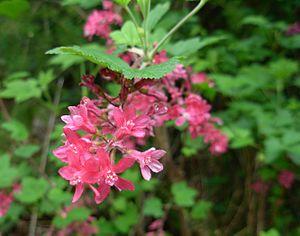
Le Groseillier à fleurs, le Cassis-fleur ou le Groseillier sanguin est une espèce du genre Ribes de la famille des Grossulariaceae.